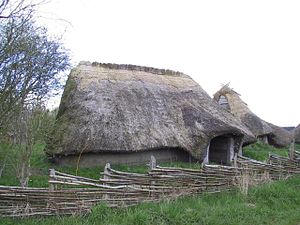
Subatlantisk tid
Subatlantisk tid fra ca. 500 f.Kr. til nu, er den periode vi lever i nu. Omkring år 500 f.Kr. faldt temperaturen til noget der ligner nutidens temperaturer. Temperaturen steg igen under den middelalderlige varmeperiode, men efter nogle hundrede år faldt den igen under den lille istid og har efterfølgende svinget omkring de temperaturer vi kender i dag. Disse klimaudsving er ikke globale og skyldes sandsynligvis fluktuationer i Golfstrømmen. I denne periode blev bøgen dominerende, og perioden kaldes derfor også for bøgetid.